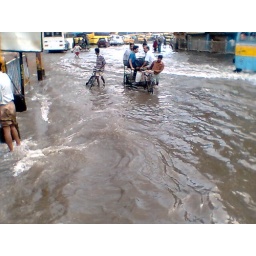
Taken from a running bus while going to my office in my mobile cam